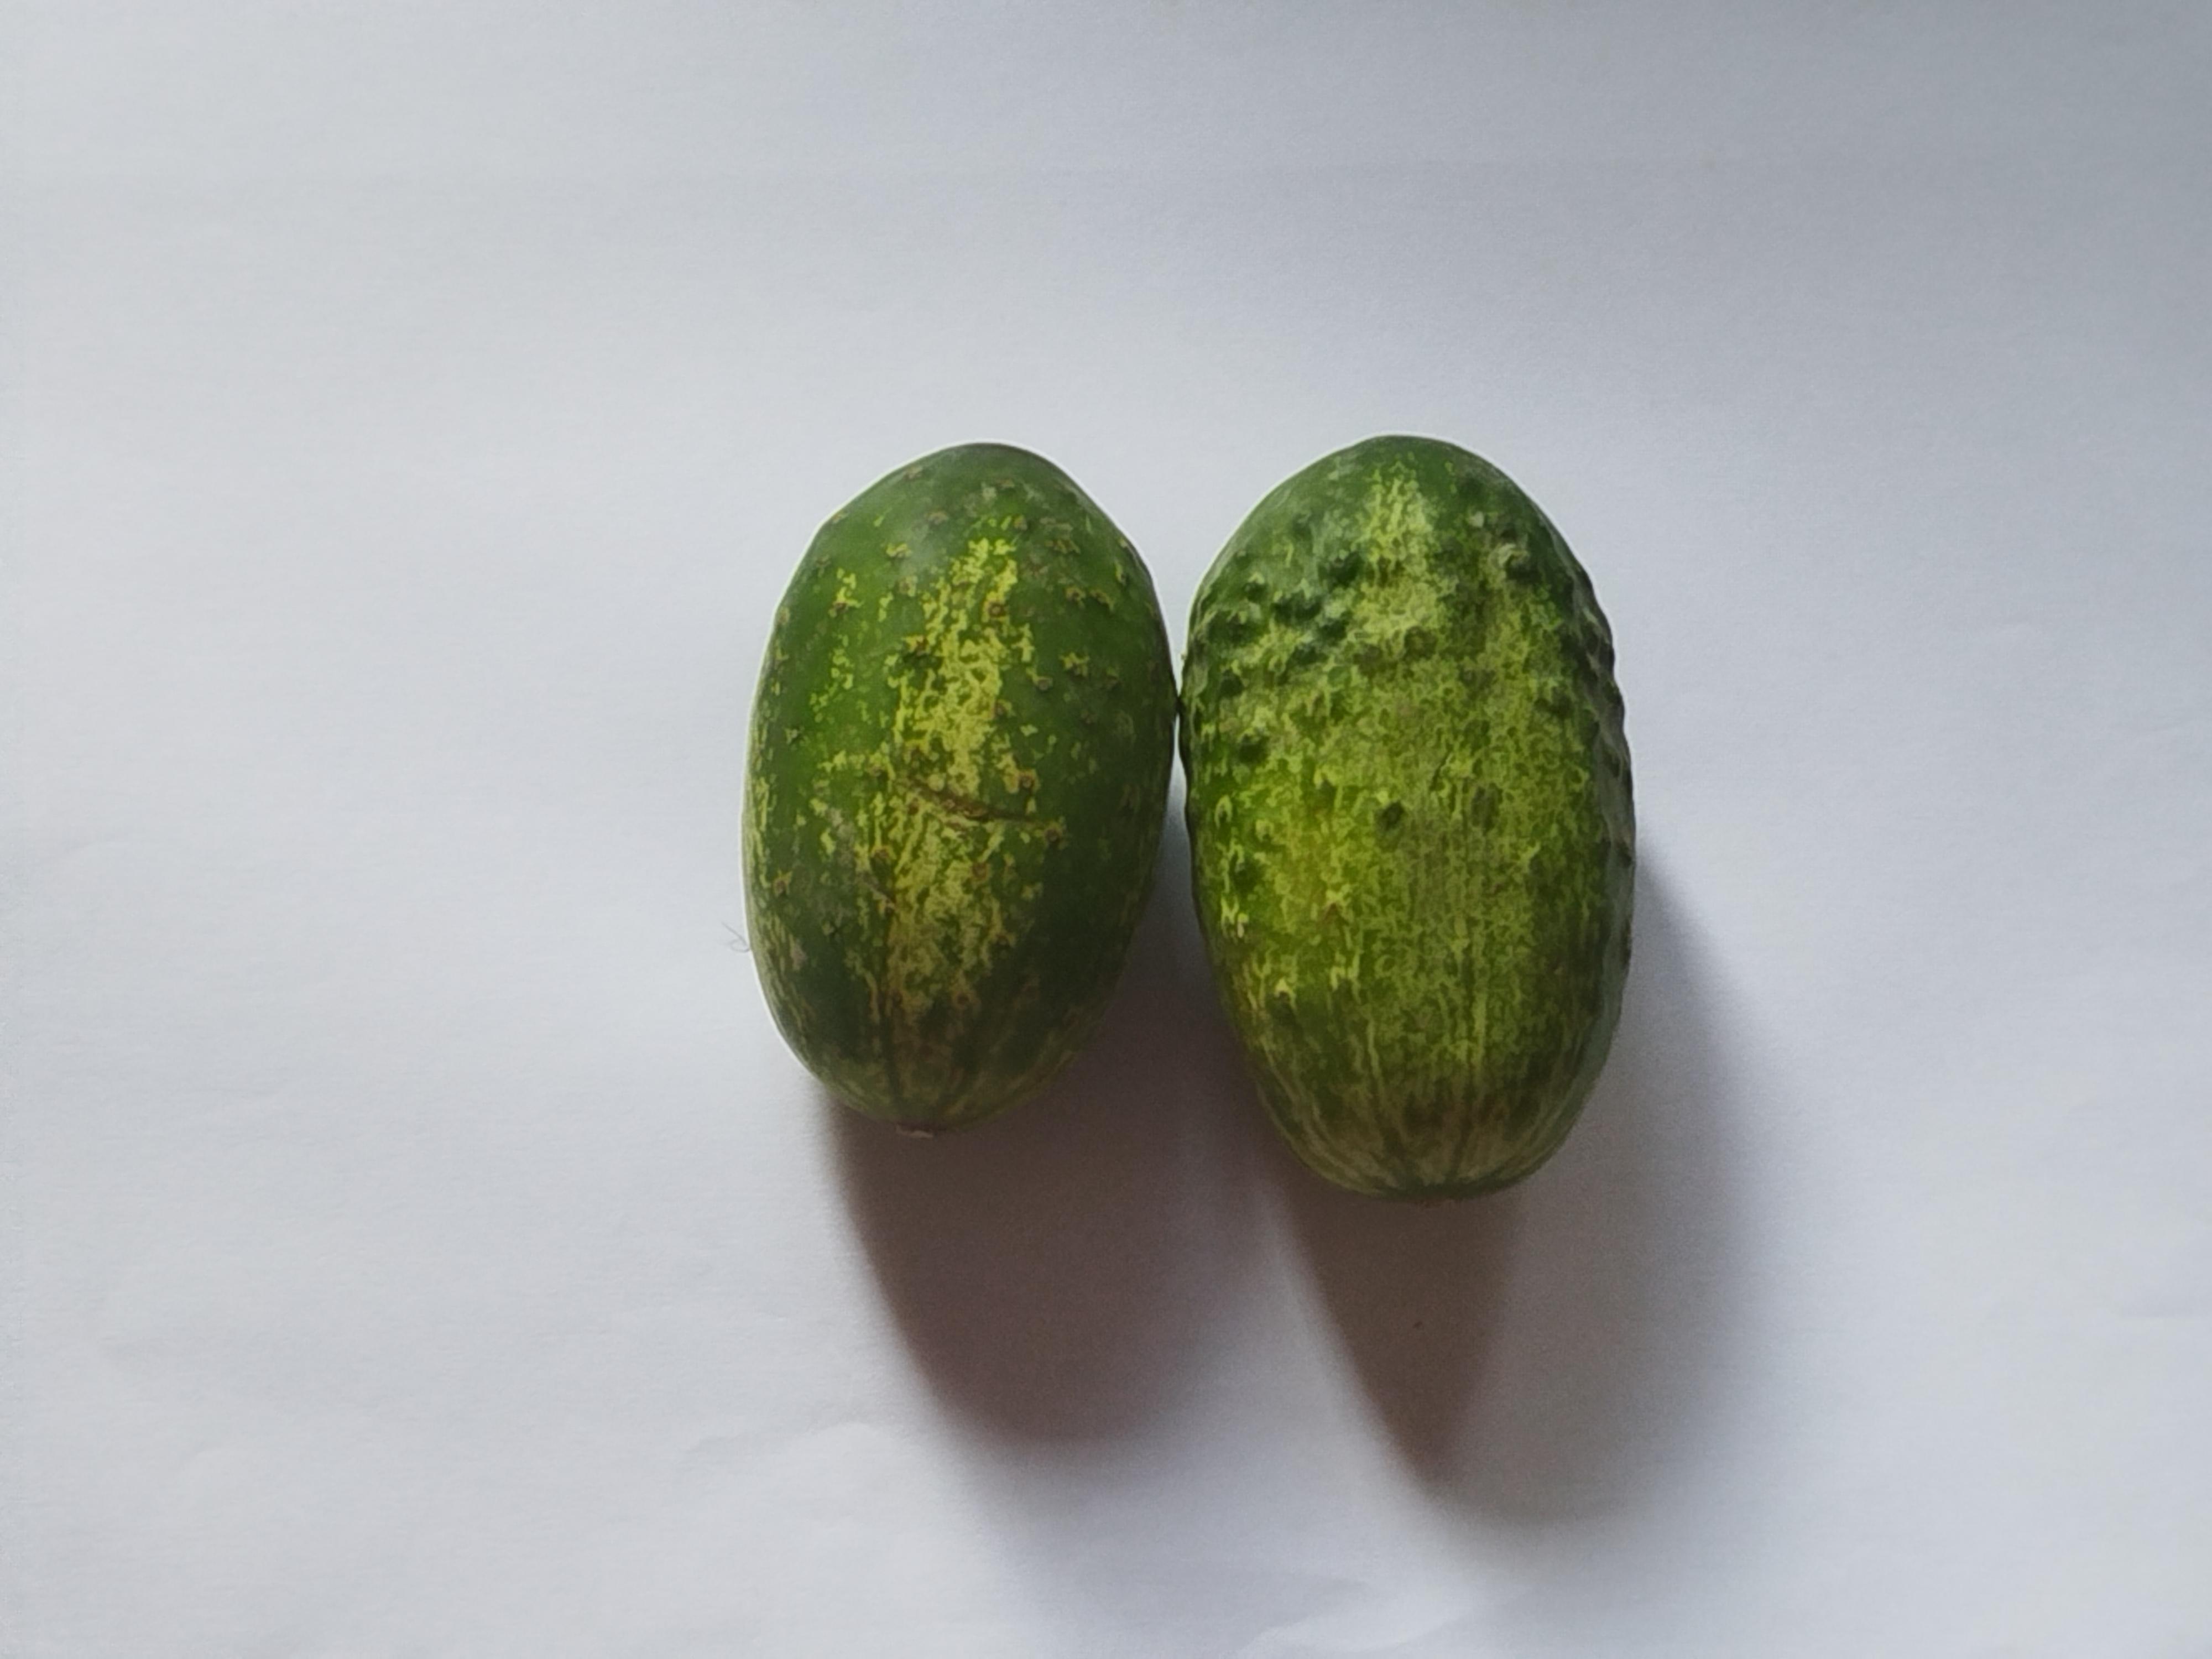
Label: Cucumber